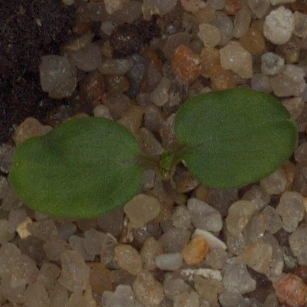
Label: cleavers